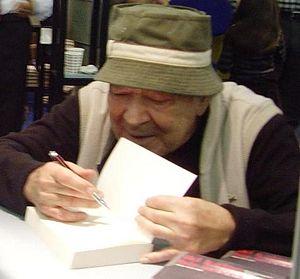
Erol Günaydın et mort le 15 octobre 2012 à Istanbul est un acteur turc.